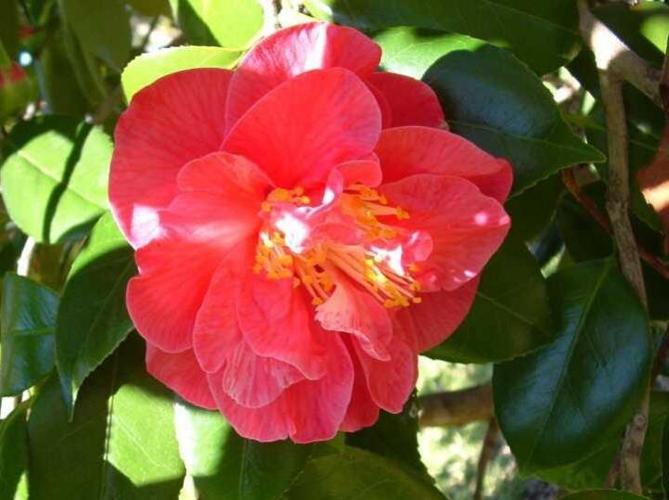
Label: camellia